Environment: lab
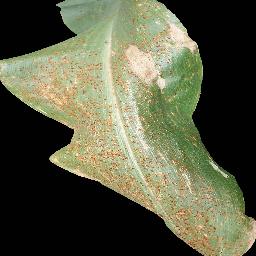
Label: common_rust